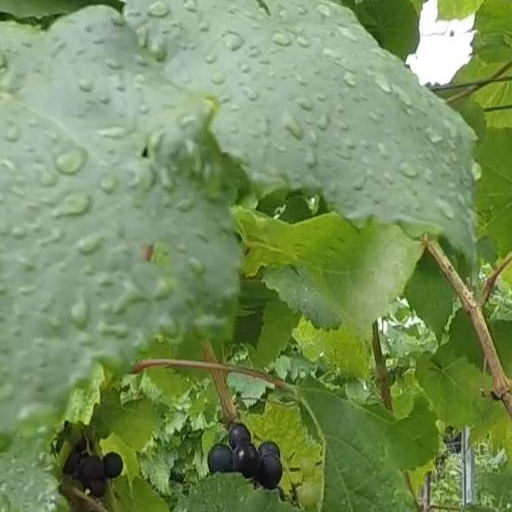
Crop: grape